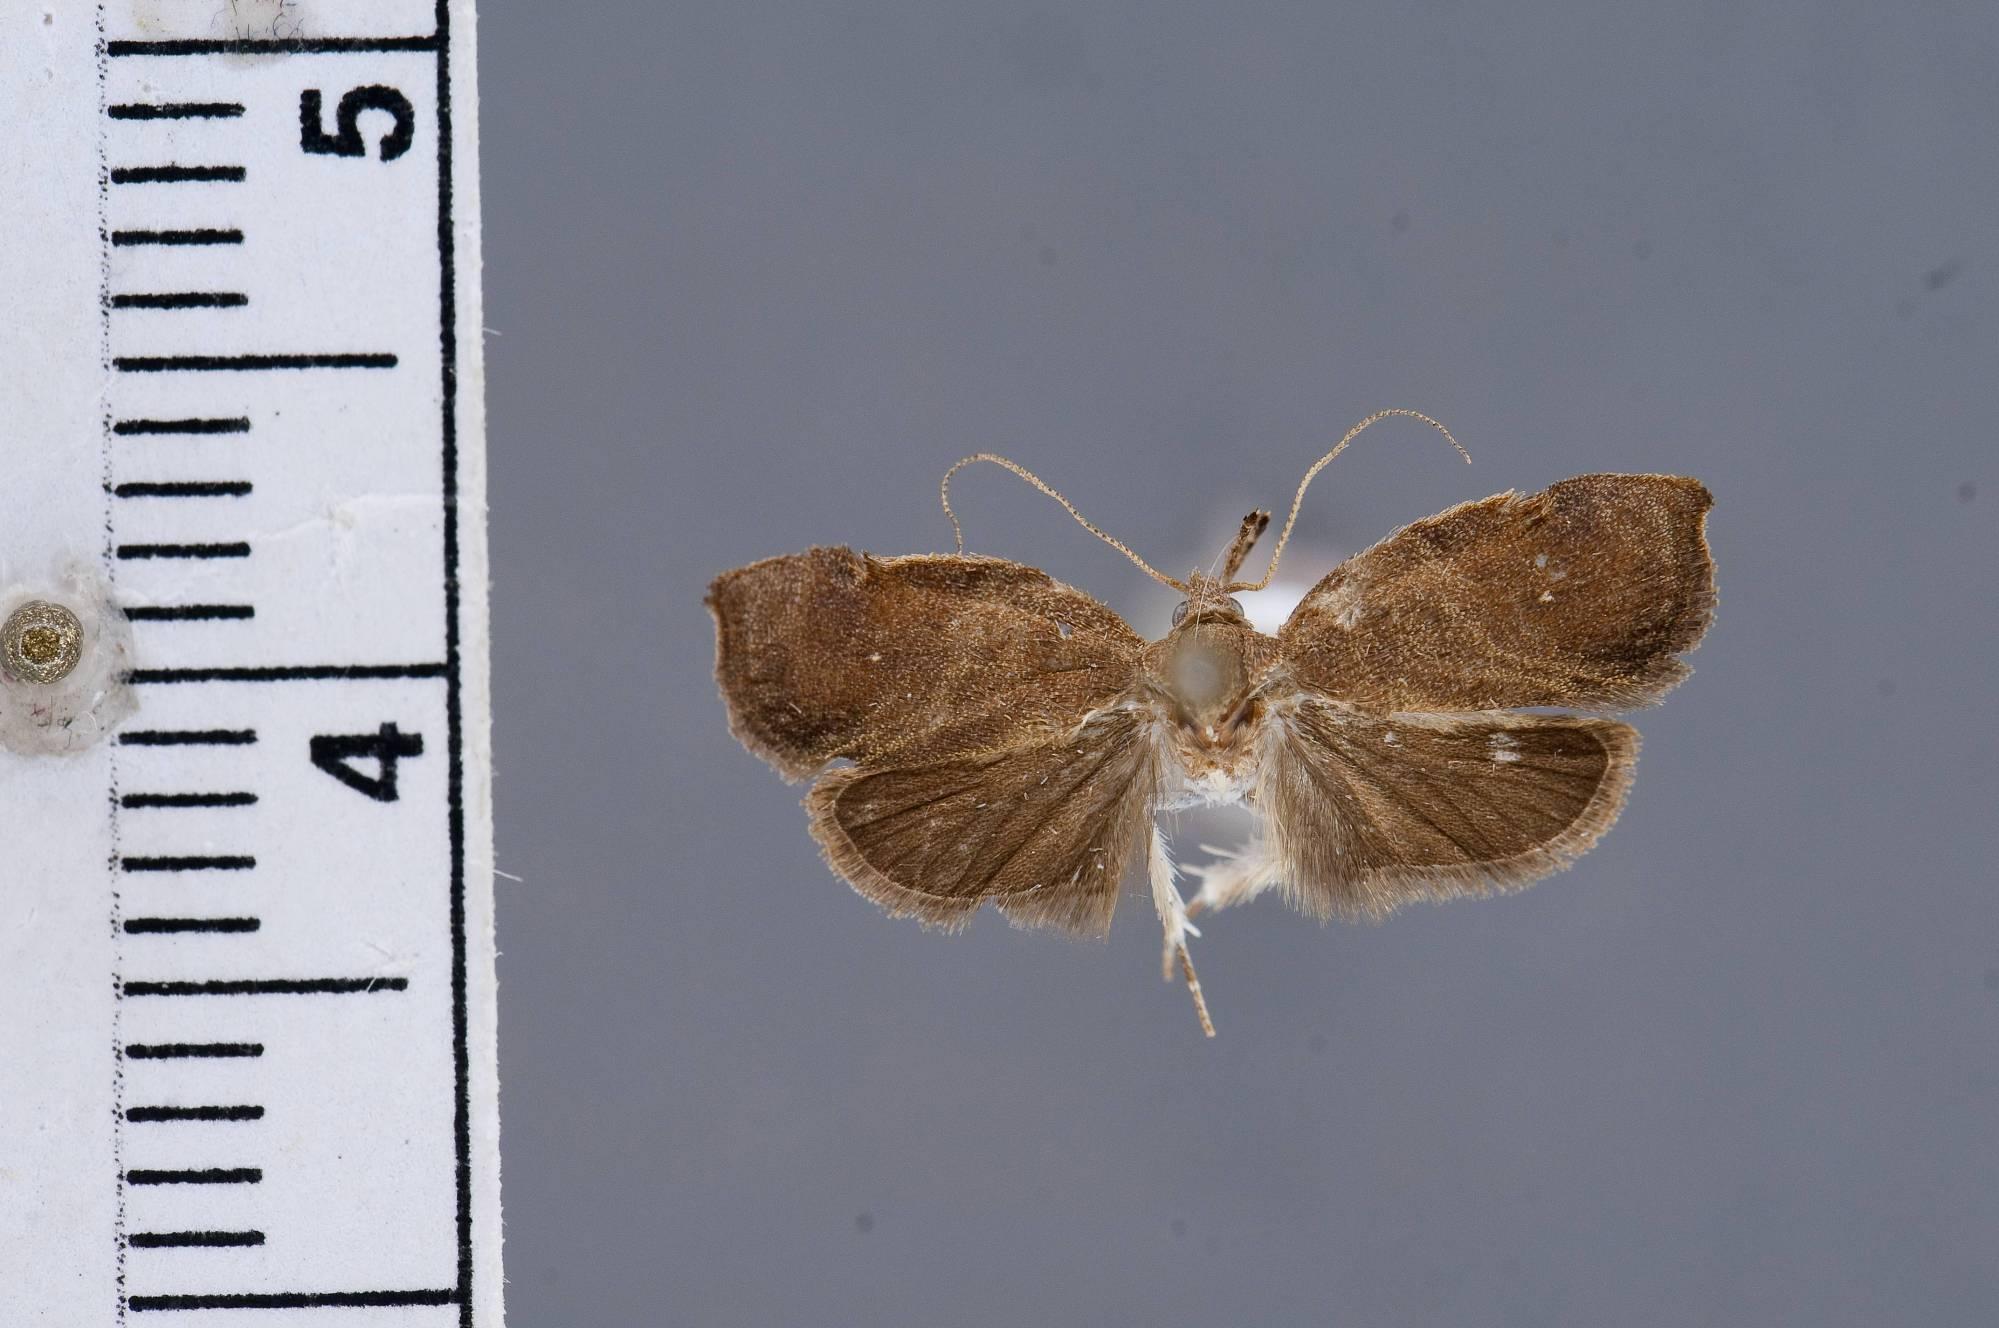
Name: Gonionota hypoleuca
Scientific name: Gonionota hypoleuca Clarke, 1971
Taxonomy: Animalia, Arthropoda, Insecta, Lepidoptera, Glossata, Depressariidae, Depressariinae
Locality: Rancho Grande, 1100 m, Aragua, Venezuela
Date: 11 Jan 1966 to 15 Jan 1966